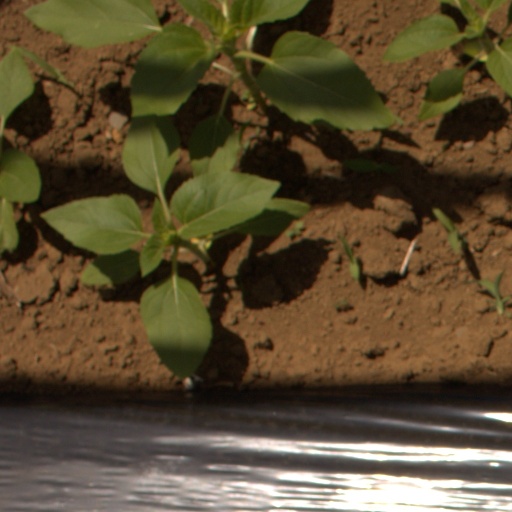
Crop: Jerusalem artichoke